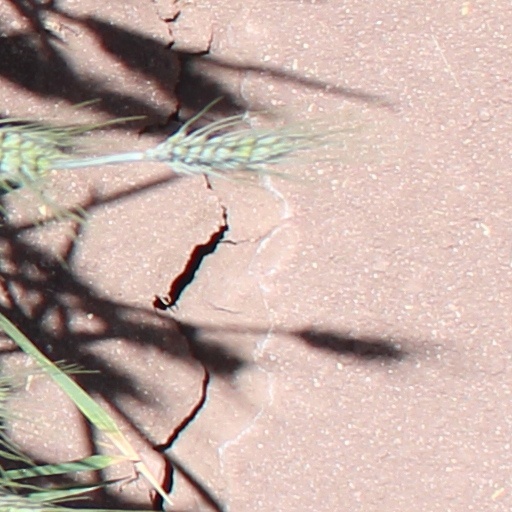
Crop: wheat